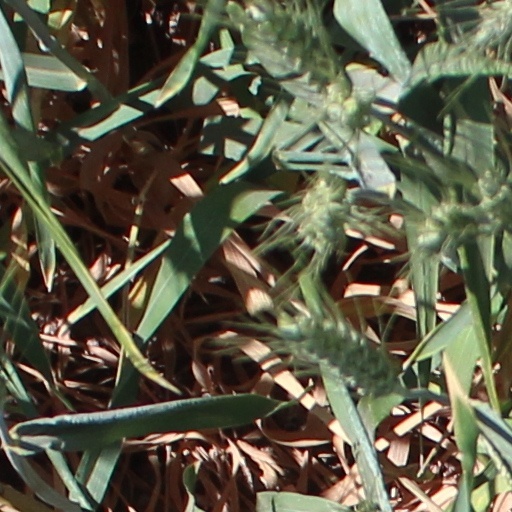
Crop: wheat